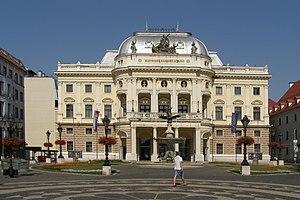
Bratislava est la capitale de la Slovaquie indépendante depuis 1993, située dans le sud-ouest du pays, à proximité des frontières avec l'Autriche, la Hongrie et la Tchéquie d'une part et de la capitale autrichienne, Vienne, d'autre part.